Chelsea bun
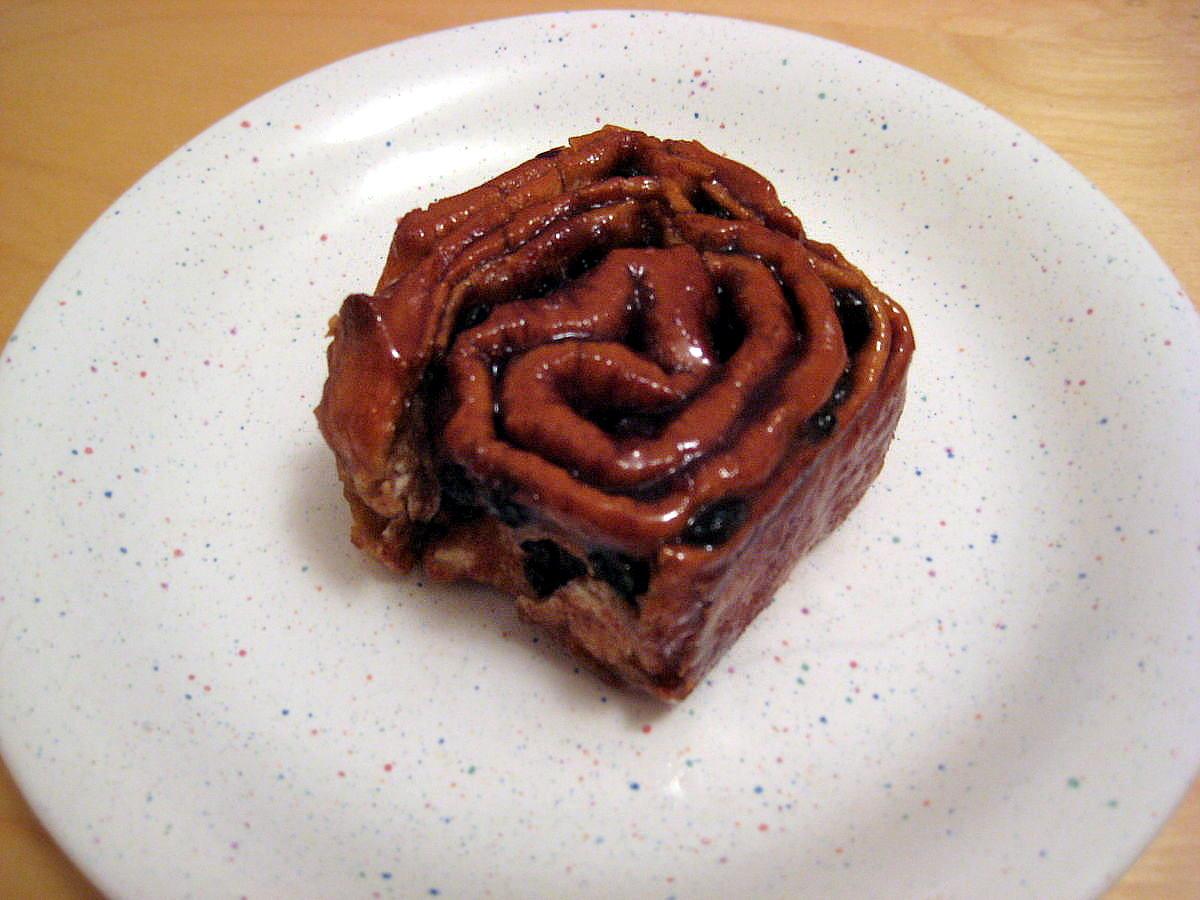
Also known as:
es - Spanish: Chelsea bun
he - Hebrew: לחמניית צ'לסי
it - Italian: Chelsea bun
ja - Japanese: チェルシーバン
ko - Korean: 첼시 번
ru - Russian: Булочка Челси
tr - Turkish: Chelsea bun
yue - Cantonese: 車路士包
Category: bread (sweet bun)
Cuisine: British
Associated cuisines: British
Area: Chelsea
Countries: United Kingdom
Region: Northern Europe, , , ,
The dish is a type of currant bun that was first baked in the 18th century. The bun is made of a rich yeast dough flavoured with lemon peel, cinnamon or mixed spice. The dough is rolled out, spread with a mixture of currants, brown sugar and butter, then formed into a square-sided log. The process of making this bun is very similar to that involved in producing the cinnamon roll. After being baked, traditionally the bun is glazed with syrup (or cold water and sugar). It is glazed while still hot so that the water evaporates and leaves a sticky sugar coating. Commercially made buns are sometimes topped with glace icing.